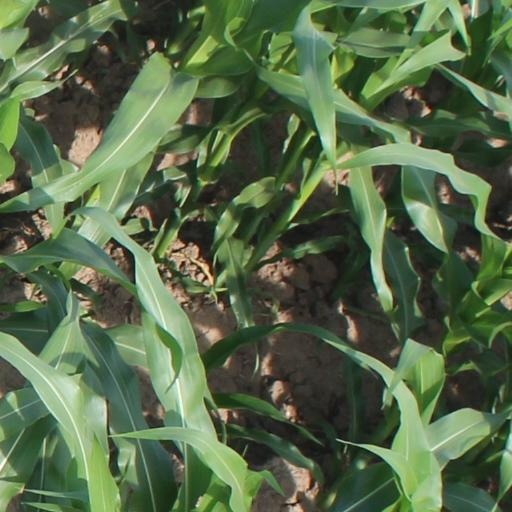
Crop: maize; corn